Mönchengladbach–Stolberg railway

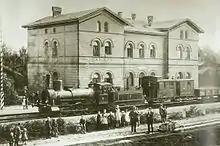
Odenkirchen station in 1874

On 1 February 1870 the Bergisch-Märkische Railway Company opened the first part of the line between Mönchengladbach and Odenkirchen.